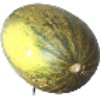
Label: Melon Piel de Sapo 1